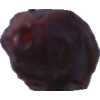
Label: dates